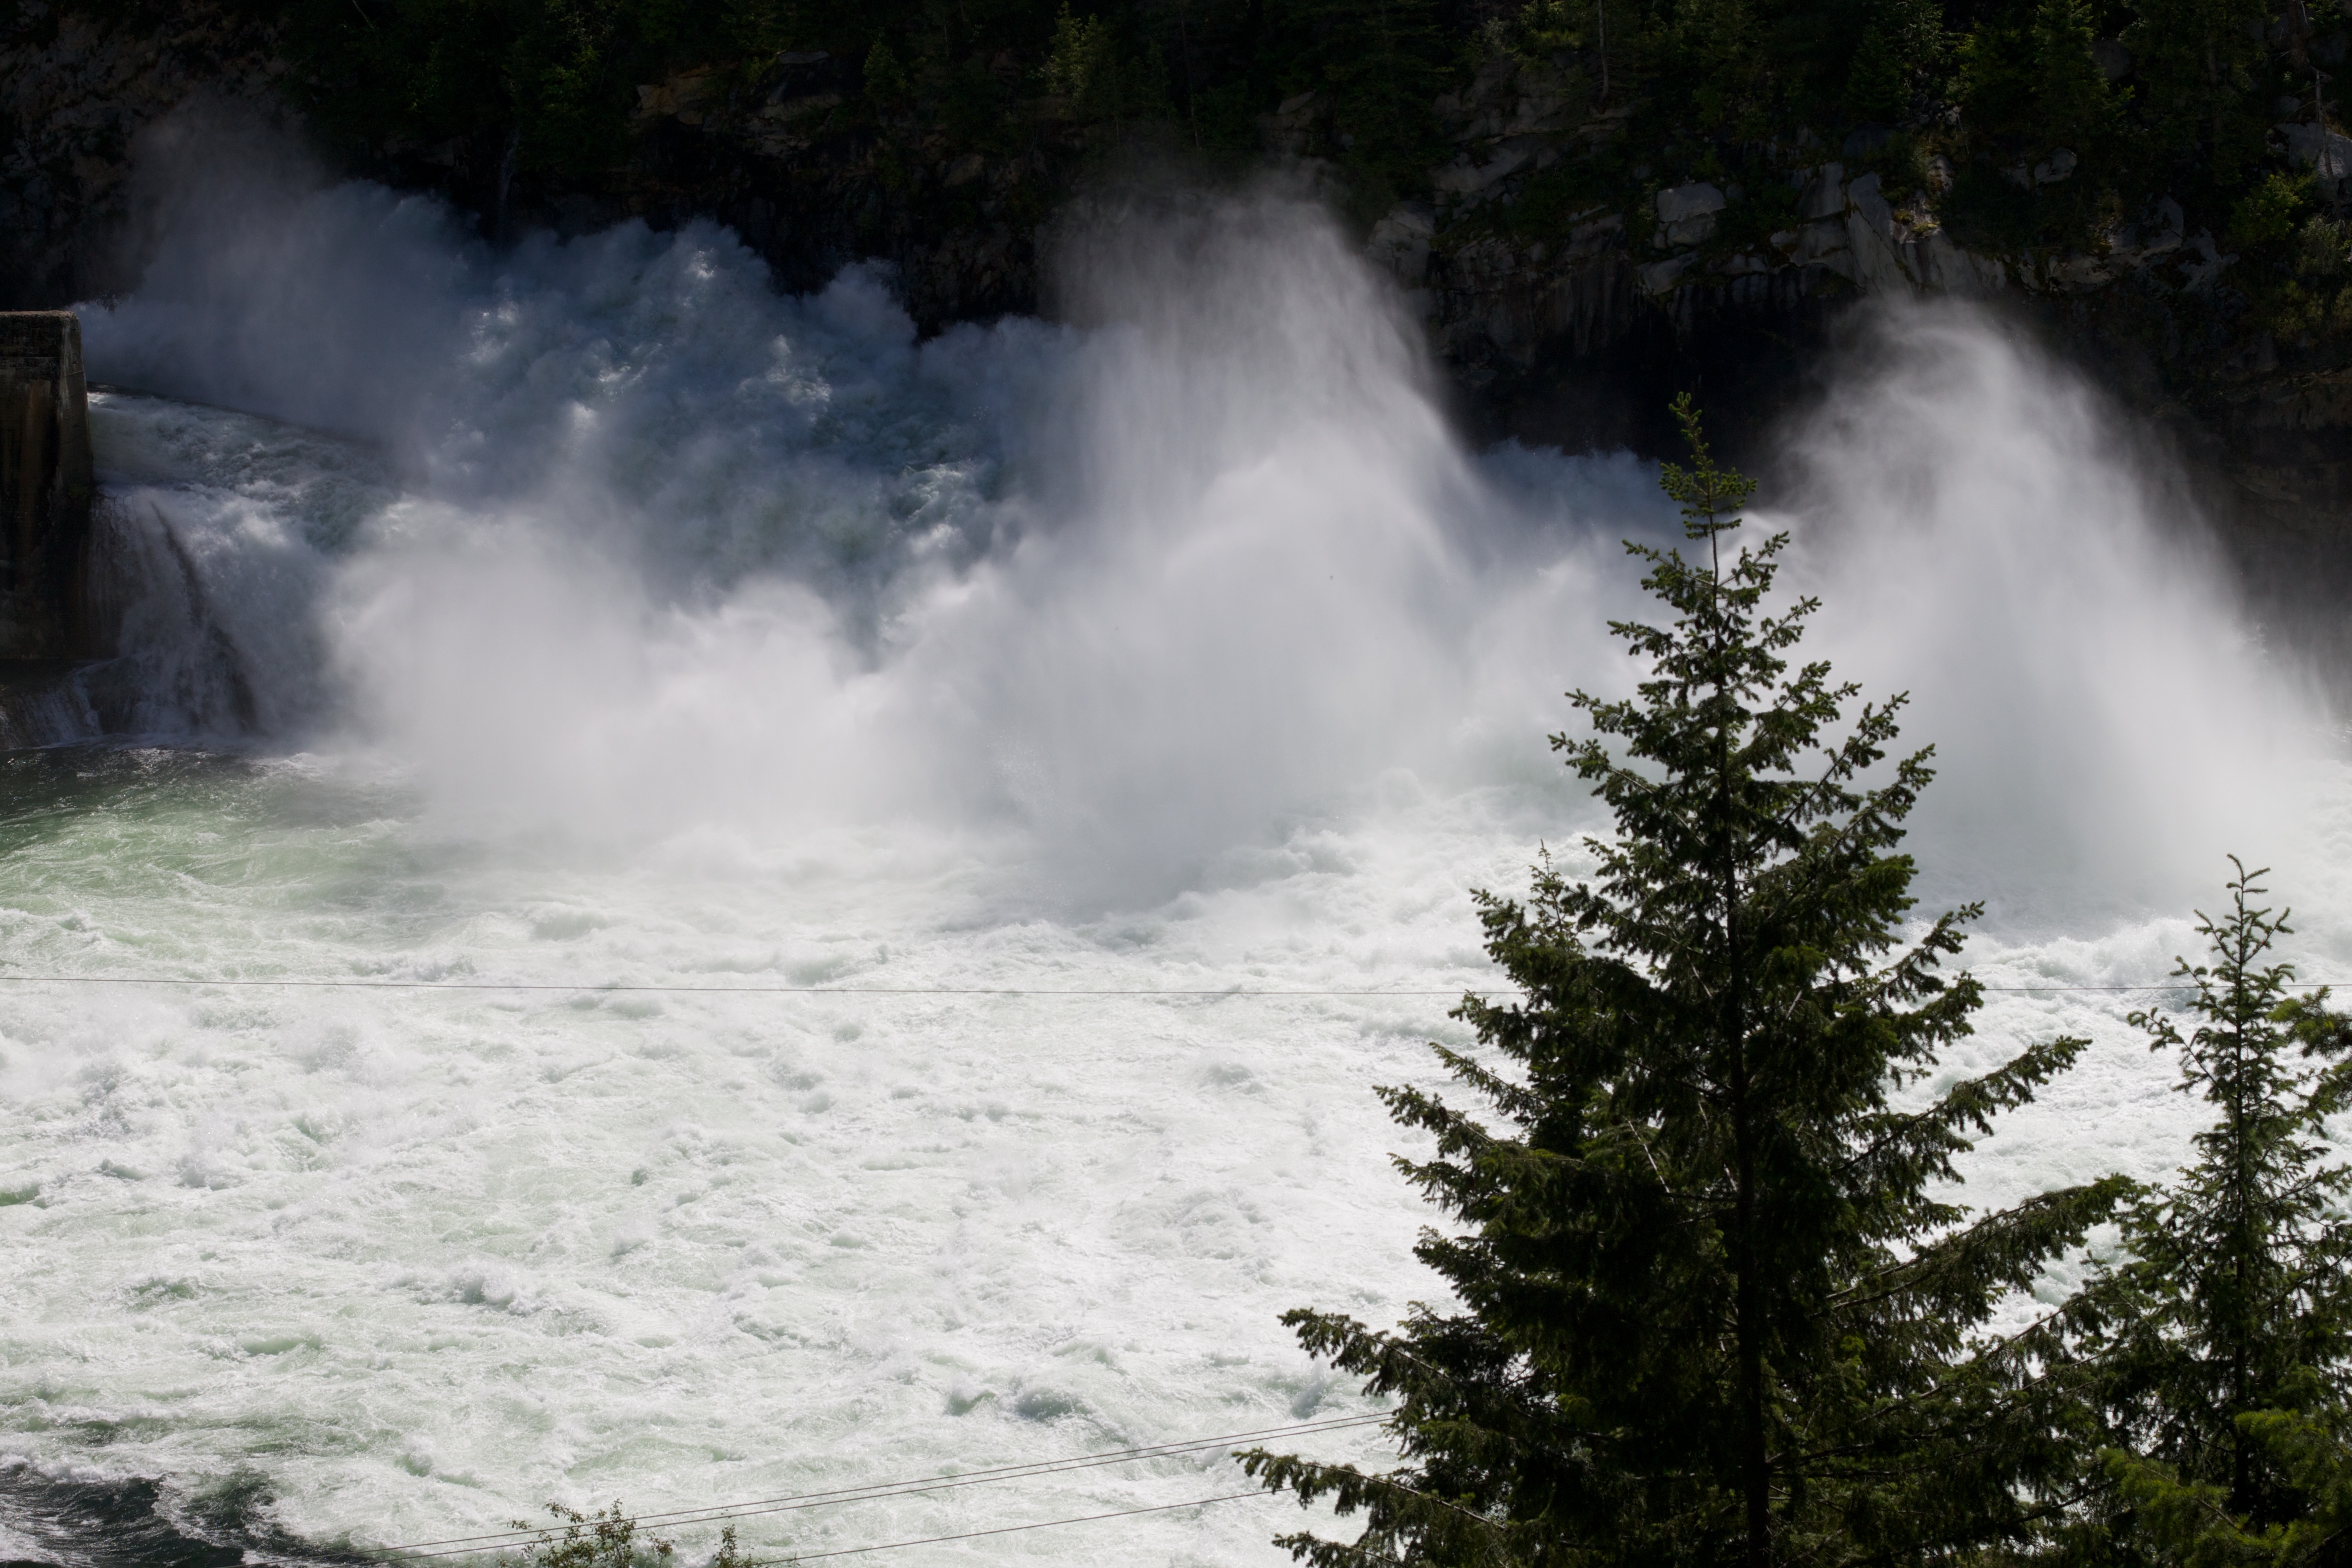
tree, water, nature, forest, waterfall, wilderness, mountain, river, stream, rapid, body of water, water feature, atmospheric phenomenon, geological phenomenon